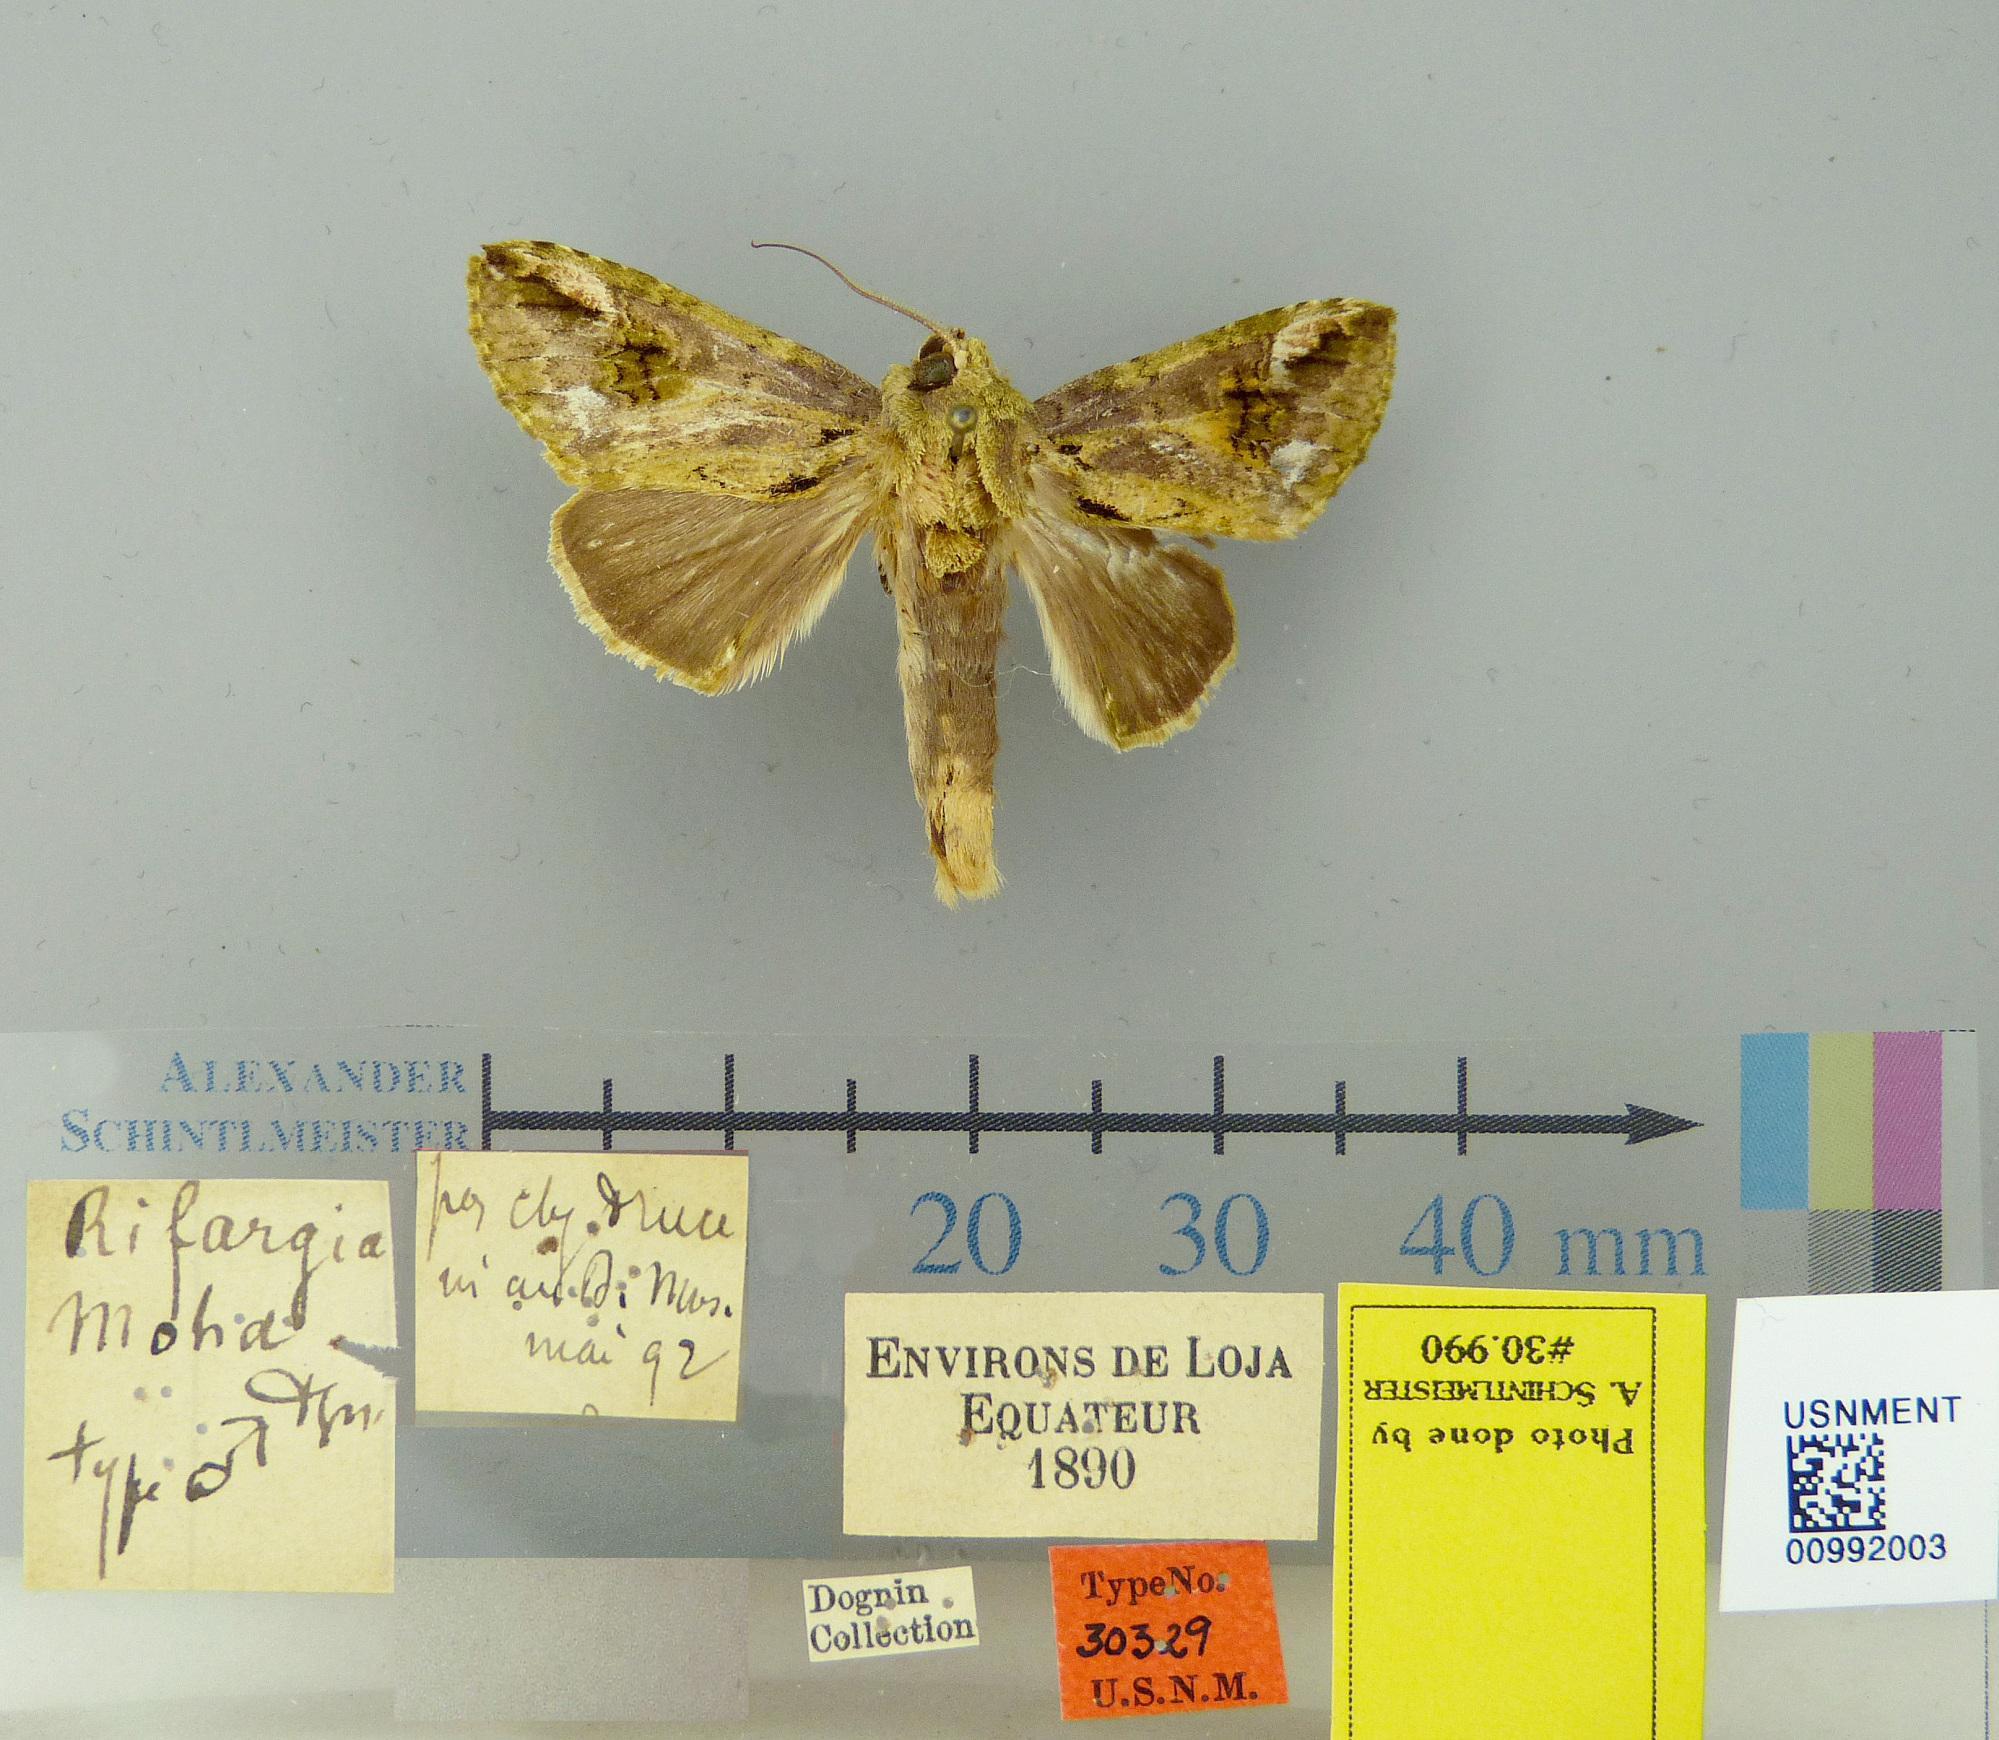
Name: Rifargia moha
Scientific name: Rifargia moha Dognin, 1897
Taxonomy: Animalia, Arthropoda, Insecta, Lepidoptera, Notodontidae
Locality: Environs de Loja, Loja, Ecuador
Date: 1890